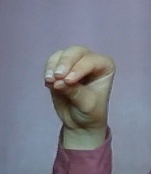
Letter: ha